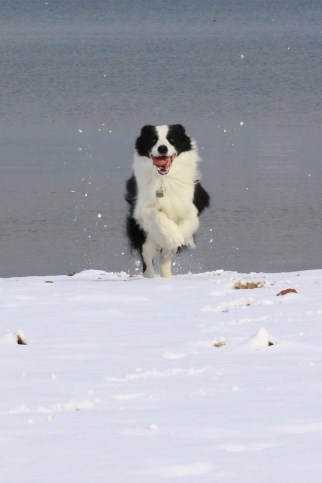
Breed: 2594-n000109-Border_collie